West Coast Eagles

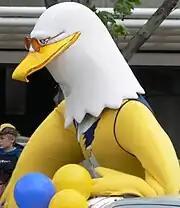

The 2021 season proved to be the end of a successful era for the Eagles. West Coast struggled to find their best form throughout the year and ultimately missed the finals for the first time since 2014, finishing ninth on the ladder with 10 wins and 12 losses. With crosstown rival Fremantle finishing 11th, it was the first season since 2009 that neither Western Australian team featured in the finals series.